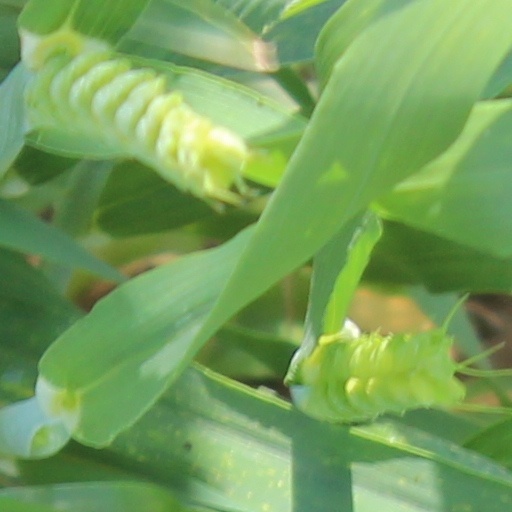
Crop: wheat